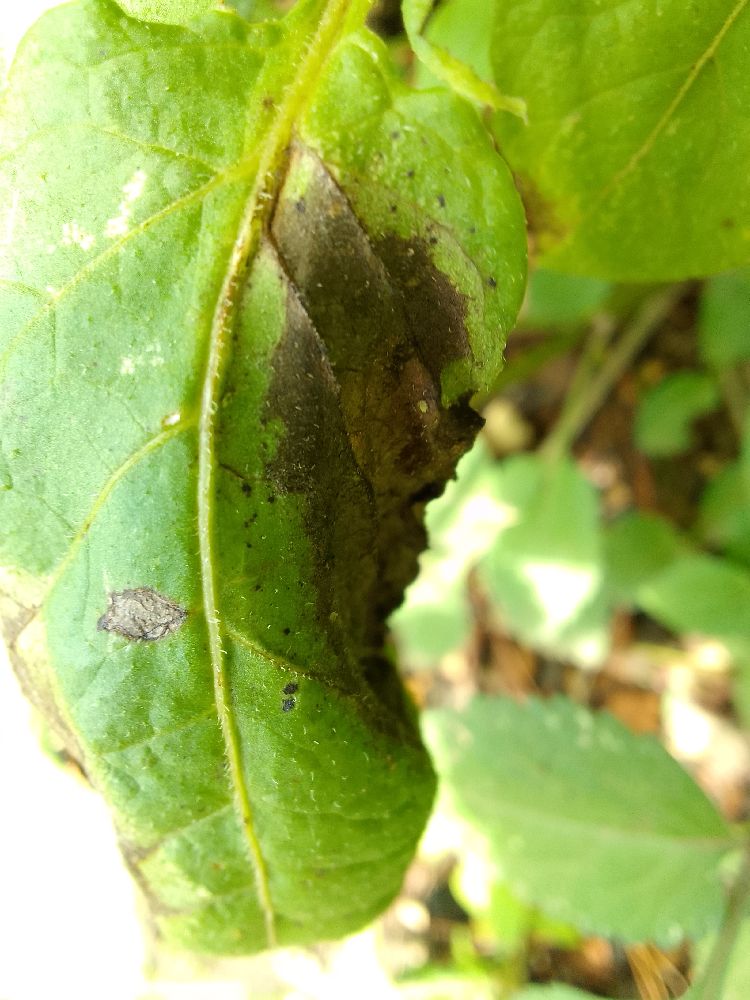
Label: Late blight